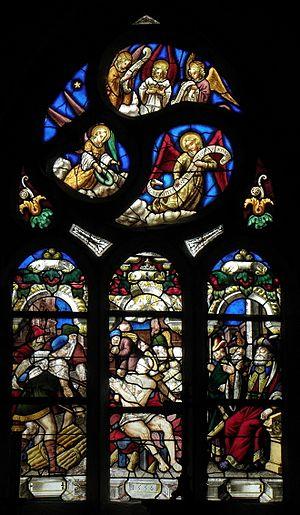
Verrière de Saint-Laurent en la chapelle de Saint-Herbot, commune de Plonévez-du-Faou (29). Datation: 1556 et 1886. Description: martyre de Saint-Laurent.
La chapelle Saint-Herbot de Saint-Herbot est une chapelle dédiée au culte catholique et située dans le hameau de Saint-Herbot, sur le territoire de la commune de Plonévez-du-Faou dans le Finistère.